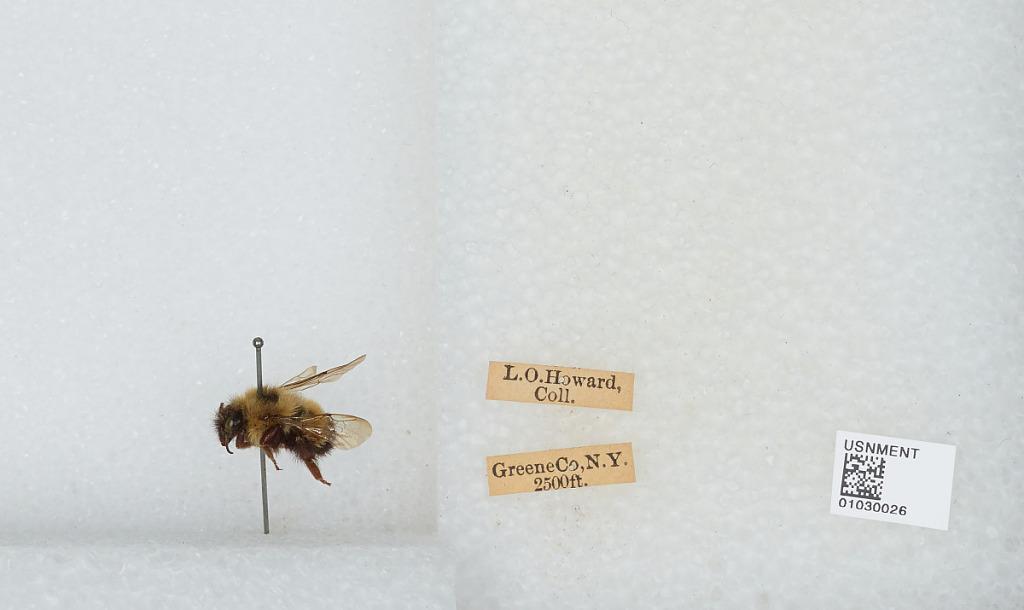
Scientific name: Bombus (Pyrobombus) vagans vagans Smith
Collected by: L. Howard
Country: United States
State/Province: New York
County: Greene
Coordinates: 42.29, -74.13